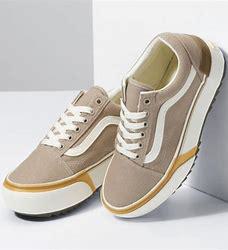
Brand: Vans
Model: UA Old Skool